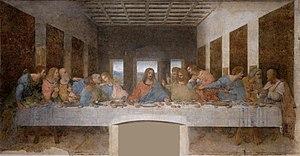
L'attestation multiple est l'un des critères d'historicité employés par l'exégèse biblique, en particulier dans la recherche historiographique liée au Nouveau Testament. Ces critères sont utilisés notamment depuis la deuxième quête du Jésus historique.
Santa Maria delle Grazie est une église et un monastère dominicain de Milan. L'édifice gothique, de l'architecte Guiniforte Solari, s'est vu amputé de son abside en 1492 pour faire place à une « tribune » correspondant mieux au goût du temps, chef-d'œuvre de l'architecture Renaissance, dû à l'architecte Bramante. Le réfectoire du monastère abrite la célèbre Cène de Léonard de Vinci.
La Cène est une affiche publicitaire de Marithé et François Girbaud, représentant douze jeunes femmes et un homme dans des positions similaires à La Cène, tableau de Léonard de Vinci mettant en scène le dernier repas de Jésus, mais en remplaçant les apôtres par des femmes.
La Cène est le nom donné dans la religion chrétienne au dernier repas que Jésus-Christ prit avec les douze apôtres le soir du Jeudi saint, avant la Pâque juive, peu de temps avant son arrestation, la veille de sa crucifixion, et trois jours avant sa résurrection. Après avoir célébré avec eux la Pâque, il institua l'Eucharistie — selon trois des quatre évangiles canoniques — en disant : « Ceci est mon corps, ceci est mon sang ».
En France, la laïcité désigne un ensemble de principes relatifs à la place du fait religieux dans la société.
La théologie de l'alliance d'un point de vue protestant est une présentation conceptuelle et un système interprétatif concernant la compréhension de l'ensemble de la Bible. Elle se base sur le concept d'alliance en tant que principe organisateur de la théologie chrétienne.
La Renaissance lombarde concerne Milan et les territoires qui y sont soumis. La transition de la période gothique internationale lombarde vers le nouveau monde humaniste se produit avec la passation du pouvoir des Visconti aux Sforza au milieu du XVᵉ siècle. Dans la seconde moitié du siècle, l'histoire artistique lombarde se développe sans heurts avec des influences tour à tour florentines, ferraraises et padouanes, sans oublier les références à la très riche culture antérieure. Avec l'arrivée de Bramante en 1479 et de Léonard de Vinci en1482, Milan atteint des sommets artistiques absolus dans le panorama italien et européen, démontrant cependant la possibilité d'une cohabitation entre des avant-gardes artistiques et le substrat gothique.
Léonard de Vinci, né le 15 avril 1452 à Vinci et mort le 2 mai 1519 à Amboise, est un peintre italien et un homme d'esprit universel, à la fois artiste, organisateur de spectacles et de fêtes, scientifique, ingénieur, inventeur, anatomiste, peintre, sculpteur, architecte, urbaniste, botaniste, musicien, poète, philosophe et écrivain.